Electro-Motive Diesel

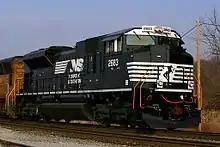
EMD SD70M-2

EMD's North American market share dropped below that of its main competitor General Electric in 1987. After the Canada-United States Free Trade Agreement came into effect in 1989, EMD decided to consolidate all locomotive production at the Diesel Division of General Motors of Canada (formerly GMD) plant in London, Ontario, a development which ended locomotive production at the La Grange, Illinois plant in 1991, although the Illinois facility continued to produce engines and generators.